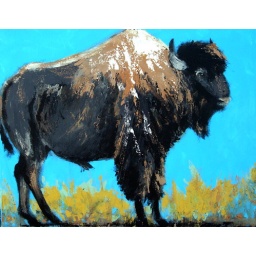
Buffalo bull in turquoise sky